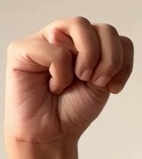
ASL sign: M